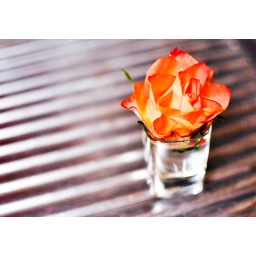
rose in water